Aira Force

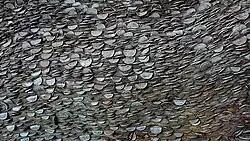
Wish tree coins in timber at Aira Force

Aira Force lies on land owned by the National Trust. The Trust purchased the 750-acre Gowbarrow Park (on which the force lies) in 1906 and has provided facilities, such as car parking, disabled access, graded paths, and viewing platforms to make Aira Force one of the most famous and most visited waterfalls in the Lake District. The National Trust has also provided public lavatories, a café, and a visitor centre. The site is open to visitors throughout the year. A public footpath from the village of Dockray passes the waterfall.